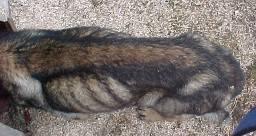
dog